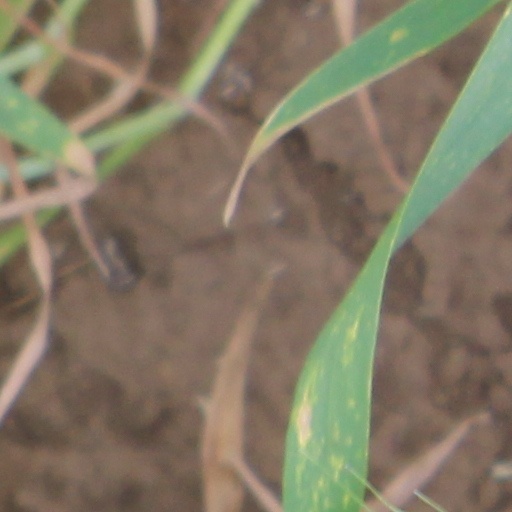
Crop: wheat